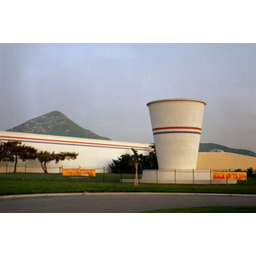
Label: paper